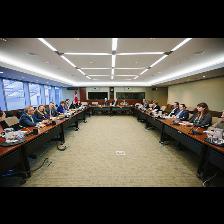
Label: Human